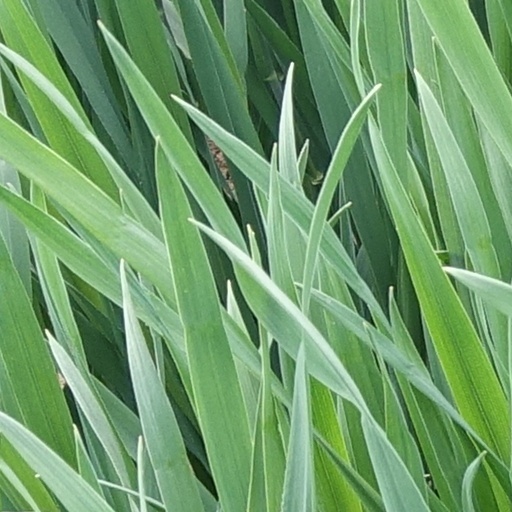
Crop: wheat